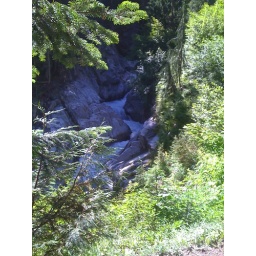
The whole trail follows the water so you hear the rushing over the rocks and falls the whole hike...